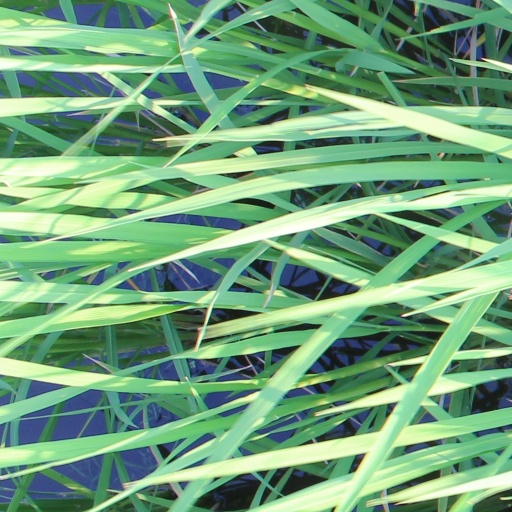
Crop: rice